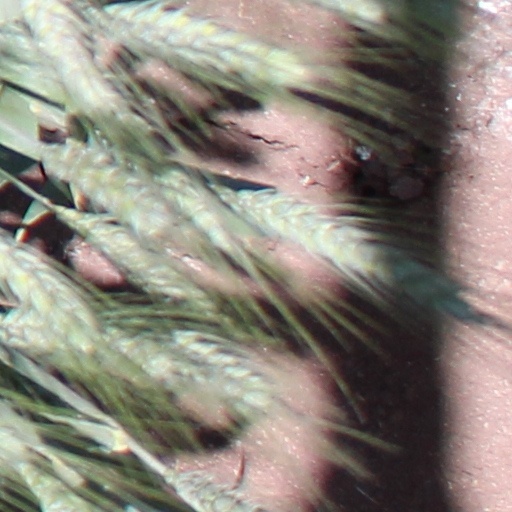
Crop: wheat